Bluebird (2013 film)

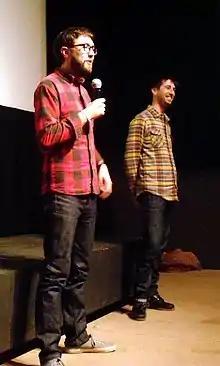
Lance Edmands (director) and Kyle Martin (producer) answer questions after the first Maine screening on May 4, 2013

David Rooney of "The Hollywood Reporter" called it "a quietly affecting indie drama likely to win admirers." Indiewire's Rodrigo Perez commented that "Edmands resists all levels of melodrama and sentimentality in "Bluebird" and yet the picture is just as arresting and emotional as any drama [he's] seen this year, albeit in a quiet manner." Francisco Salazar, writing in "Latinos Post", says that "the film's tonal congruity and top-notch performances will surely resonate." "Film School Rejects"'s Kate Erbland mentions that "[c]omparisons to Atom Egoyan's "The Sweet Hereafter" will likely plague Lance Edmands' "Bluebird", thanks to the films' similar subject matter", but comments that "what's most remarkable about "Bluebird" is its consistently solid performances, many of which frequently approach just flat-out greatness." Stephen Holden of "The New York Times", on the other hand, says it "tries a little too hard for atmosphere" but praises Morton's "quietly extraordinary portrayal". Peter Debruge of "Variety" calls it "a mournful throwback to more poetically inclined times", but says that "Edmands maintains too measured a pace as he cycles through the various lives affected".